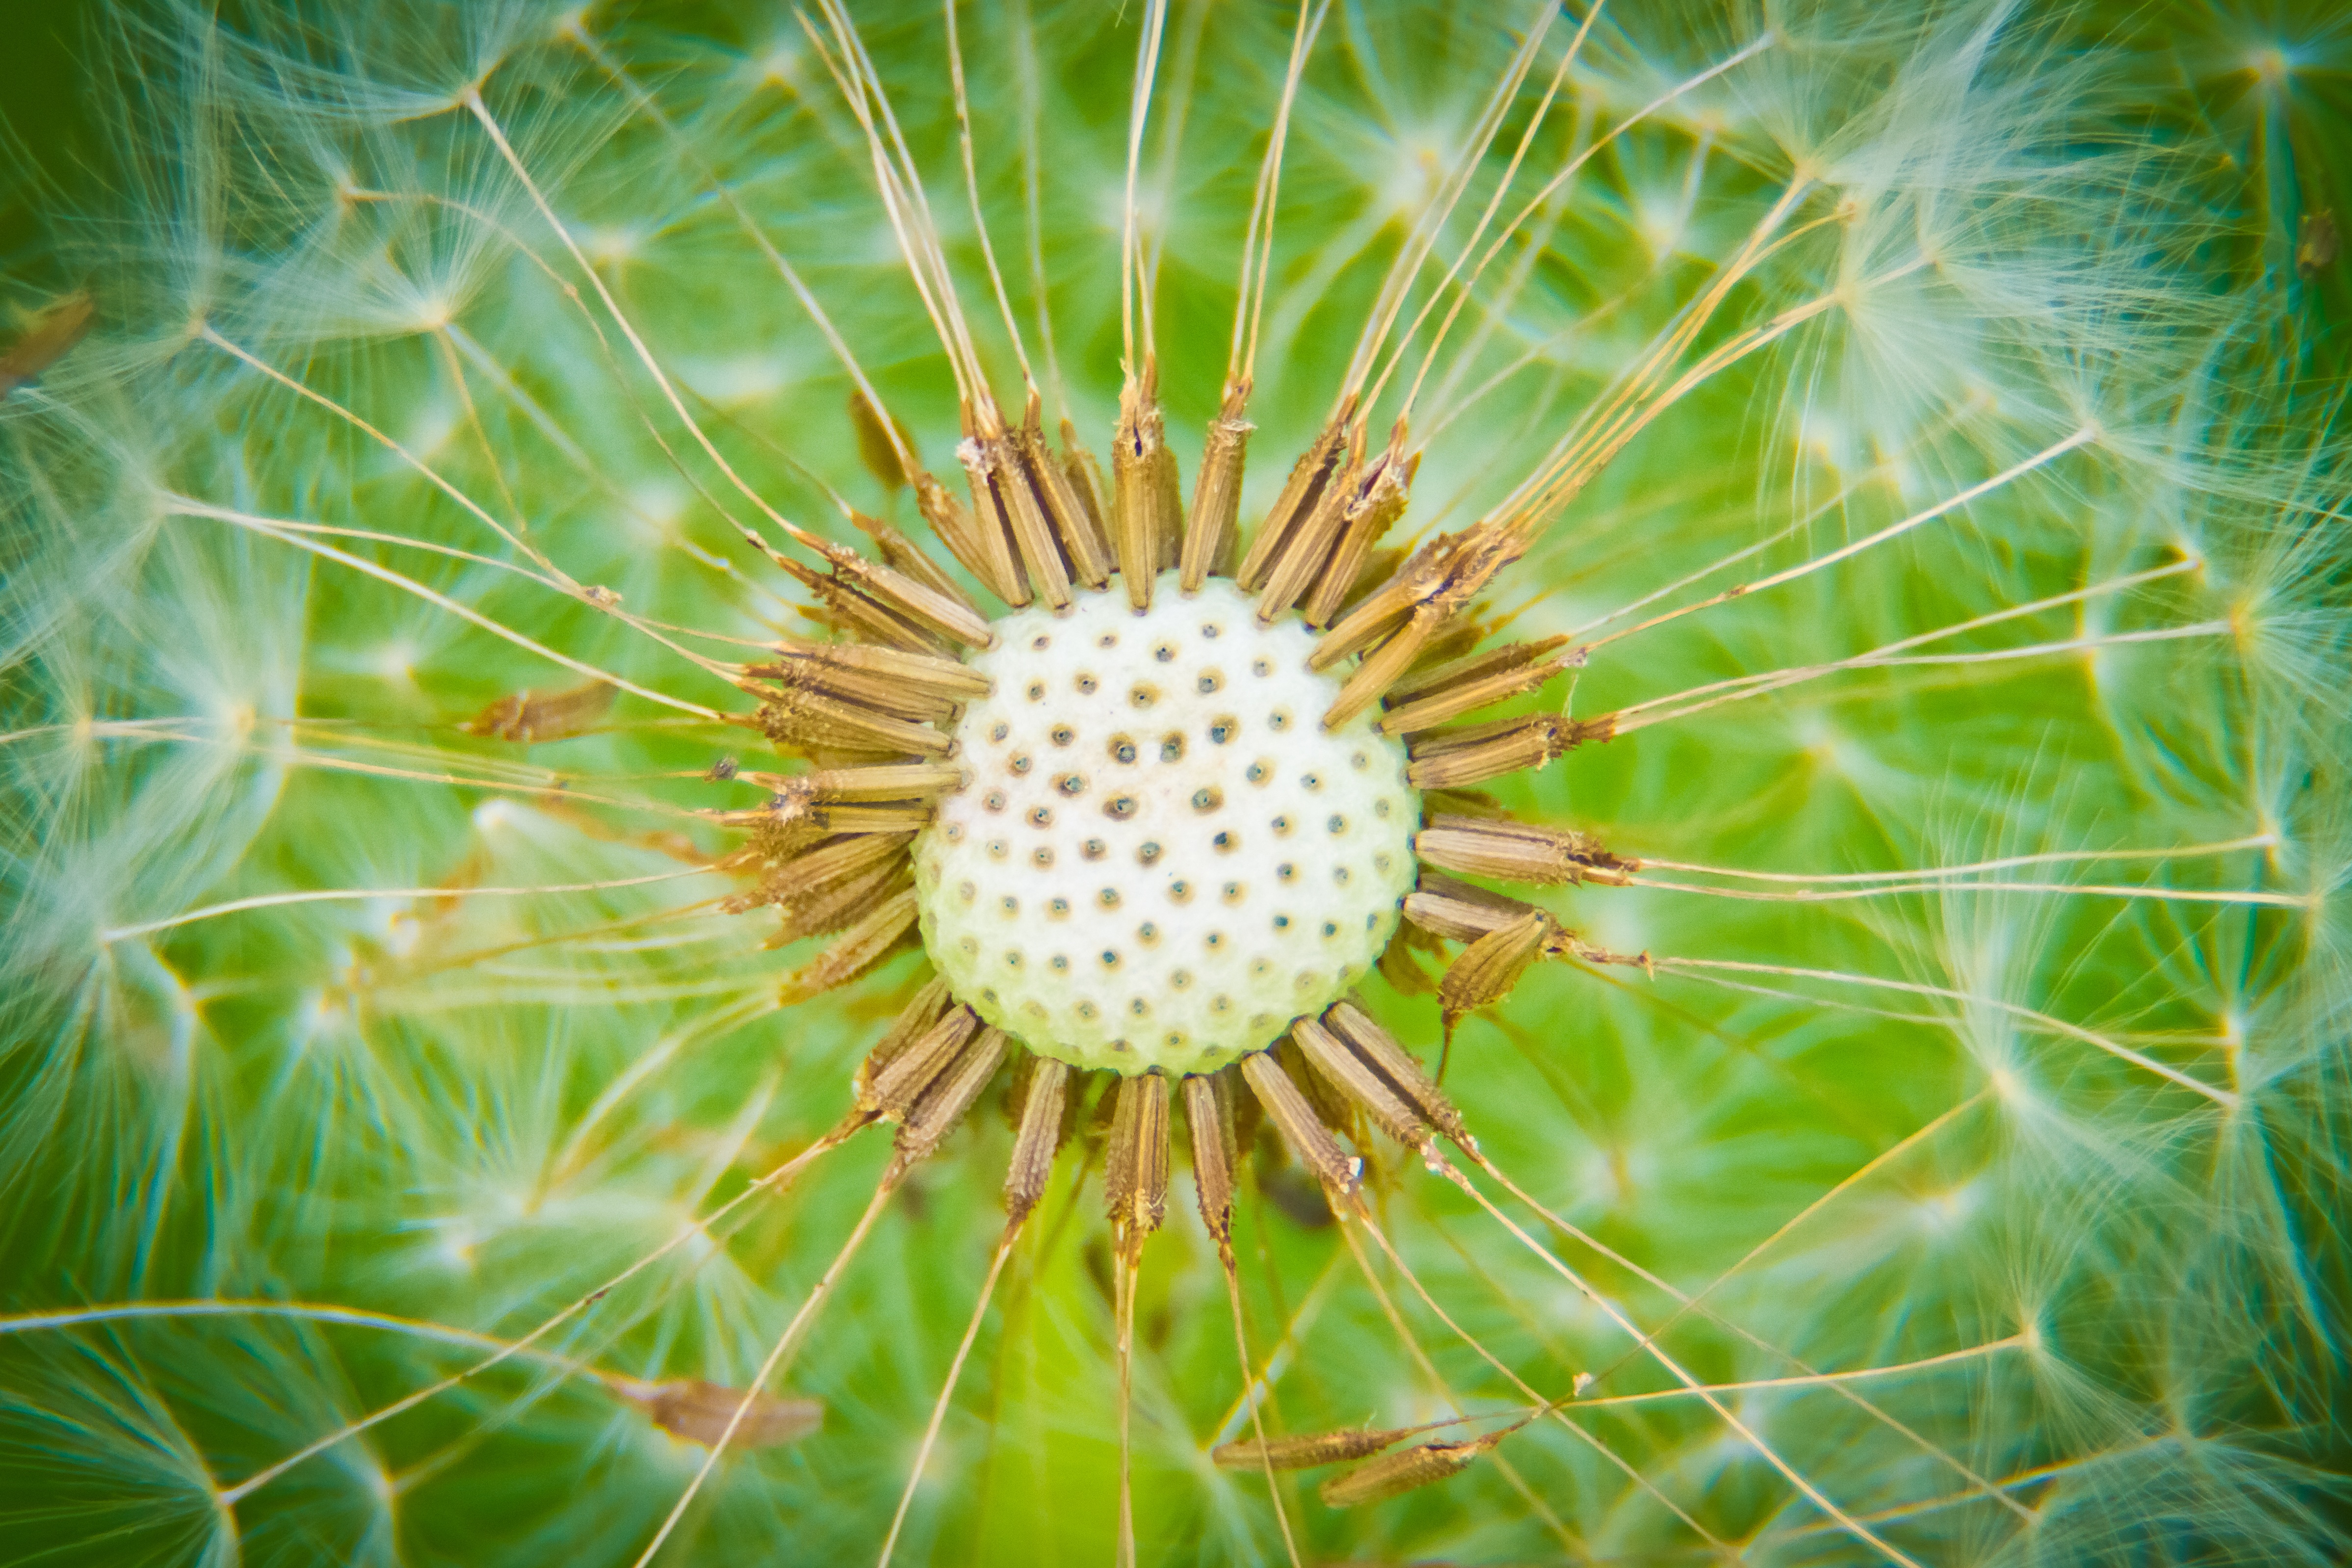
nature, grass, cactus, plant, sun, field, photography, dandelion, leaf, flower, bloom, summer, vacation, green, macro, botany, flora, flowers, stroll, close up, furry, beautiful, glade, living nature, macro photography, greens, flowering plant, daisy family, plant stem, land plant, thorns spines and prickles